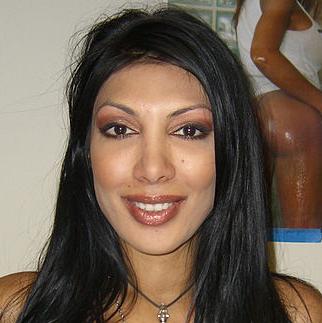
Age: 35